Laredo, Texas

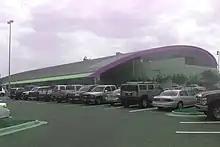
Laredo International Airport

The Joe A. Guerra Laredo Public Library was first housed on the second floor of the City Hall, now known as the Market Hall, in 1916. In 1974, the Laredo Public Library moved to the historic Bruni Plaza in downtown Laredo. In 1993, the citizens of Laredo approved the construction of a new main library at McPherson and Calton Roads, which opened on February 1, 1998. The Laredo Public Library has a . main library and two branches. The main library is in central Laredo; the Bruni Plaza Branch is downtown east of Washington Street, and the Santo Niño Branch is in south Laredo.